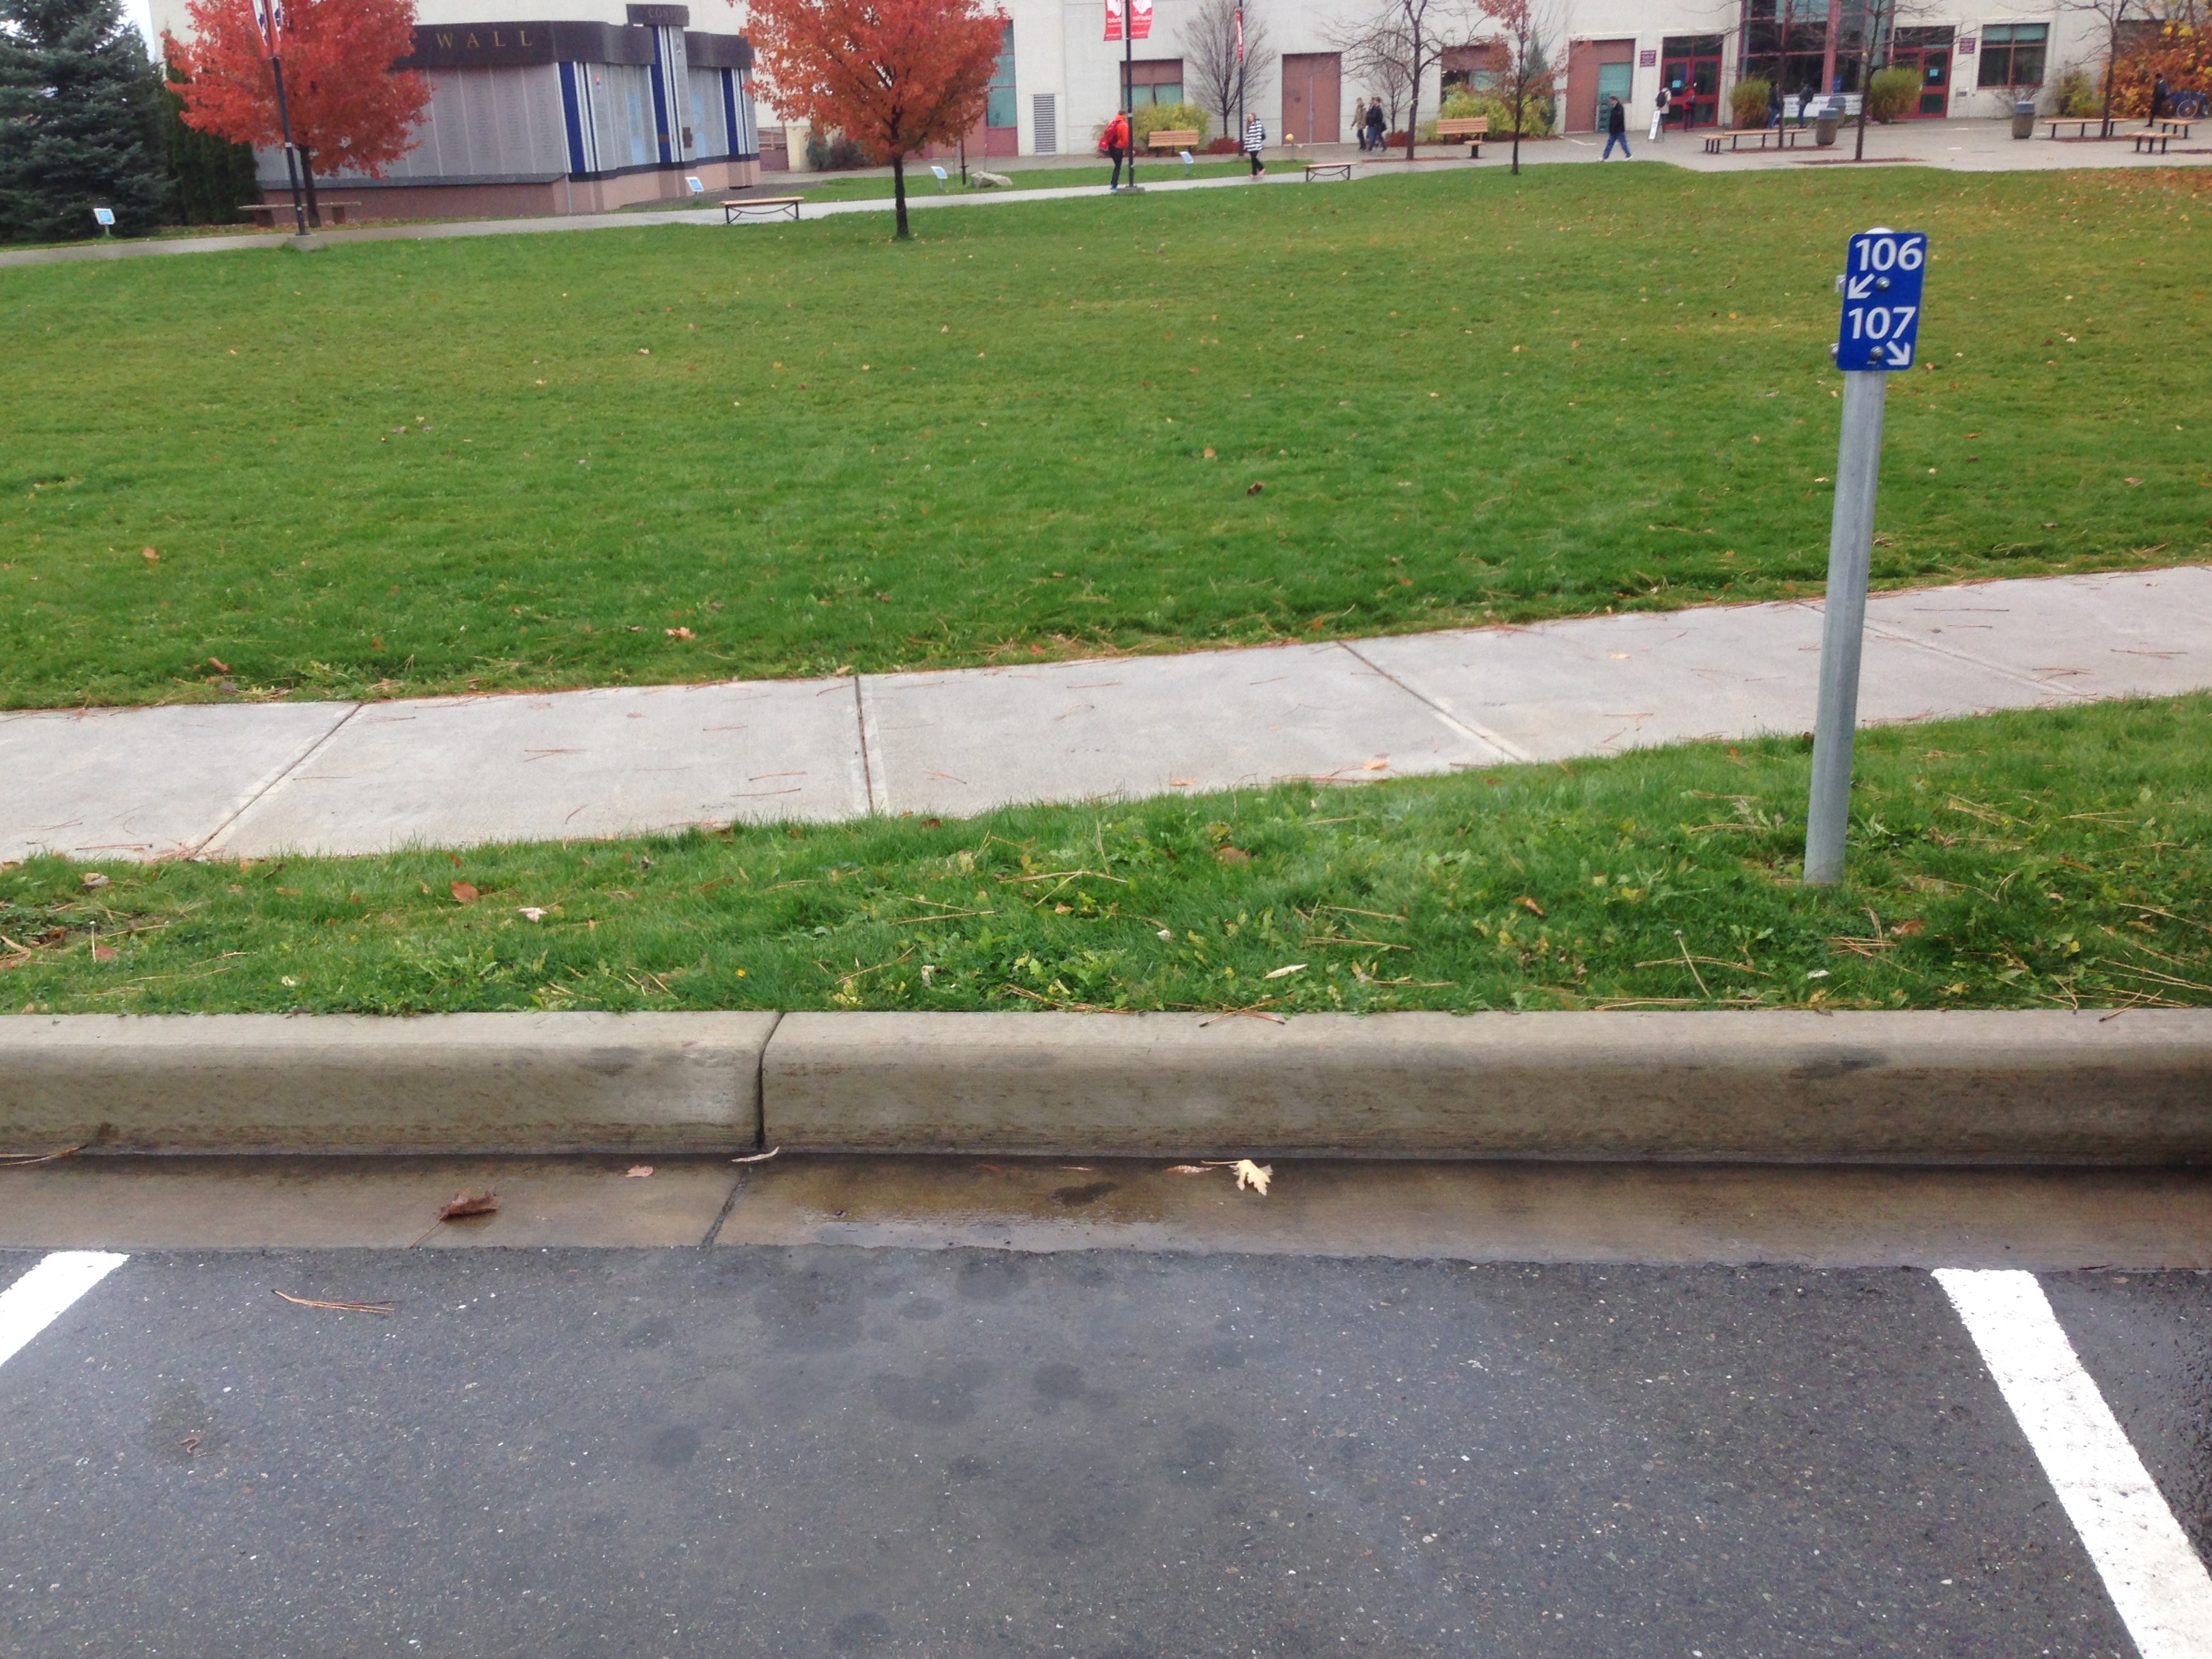
road, lawn, sidewalk, city, asphalt, walkway, lane, parking lot, public space, yard, ds106, 106, pedestrian crossing, road surface